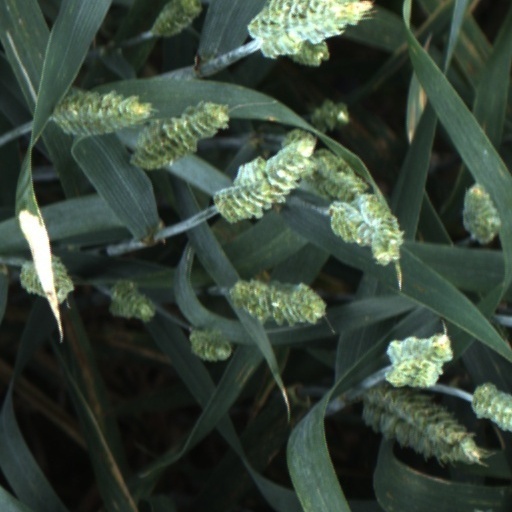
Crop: wheat